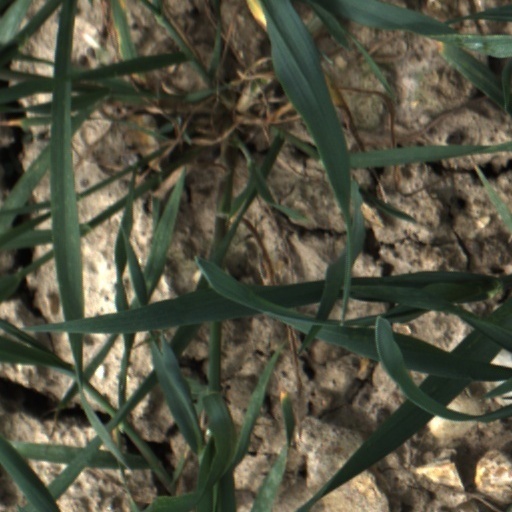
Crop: wheat